Dave Dombrowski

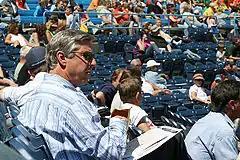
Dombrowski watches a West Michigan Whitecaps game at Fifth Third Ballpark, 2010

For the 2002 season, his first with the Tigers after being hired by owner Mike Ilitch, Dombrowski was to serve as president and chief executive officer of the rebuilding Tigers. Incumbent general manager Randy Smith would continue in his role, reporting to Dombrowski. However, when Detroit lost its first six games in 2002, Dombrowski quickly fired both Smith and manager Phil Garner. Dombrowski assumed the general manager's role himself, becoming the first person to serve as both president and GM for the Tigers since Jim Campbell held both titles from 1978 to 1983.